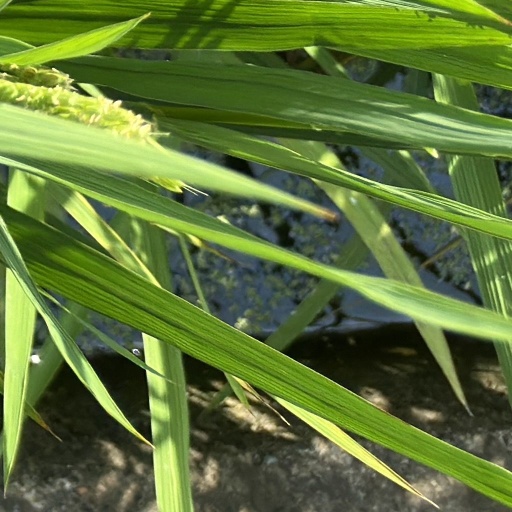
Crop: rice